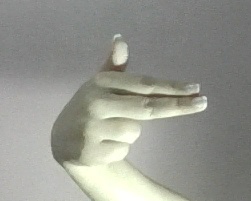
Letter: ghain